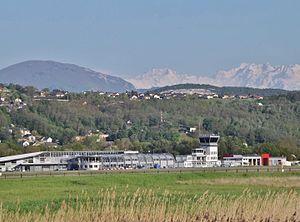
Vue de l'aérogare et de la tour de contrôle de l'aéroport de Chambéry-Savoie, situé entre les villes de Chambéry et Aix-les-Bains en Savoie.
L'aéroport de Chambéry - Savoie-Mont-Blanc est un aéroport français situé sur les communes du Bourget-du-Lac, de la Motte-Servolex, de Voglans et de Viviers-du-Lac, dans le département de la Savoie en région Auvergne-Rhône-Alpes. Il dessert notamment la ville de Chambéry située à 10 kilomètres ainsi que la ville d'Aix-les-Bains située à 5 kilomètres. L'aéroport est en outre installé très près de la rive sud du lac du Bourget, et juste à l'est de l'embouchure de la Leysse.